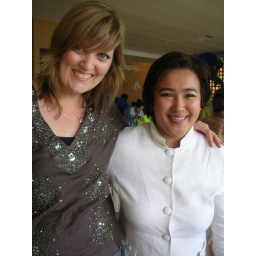
The iconic Tante! She looked gorgeous in her white linen suit, Jimmy Choo bag and Manholo Blahnik shoes!